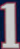
Number: 1